Kudrat

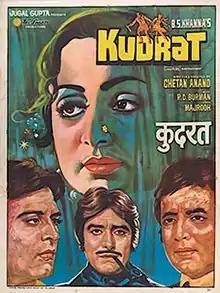
Film poster

Kudrat is a 1981 Indian Hindi-language drama film, written and directed by Chetan Anand. The film stars Rajesh Khanna and Hema Malini, supported by Raaj Kumar, Priya Rajvansh and Vinod Khanna. This is the second movie of the Rajesh Khanna-Hema Malini pair with a reincarnation theme after "Mehbooba". Rajesh Khanna received the 1982 All-India Critics Association (AICA) Best Actor Award for "Kudrat". The film was a box office hit and it won the Filmfare Award for Best Story.